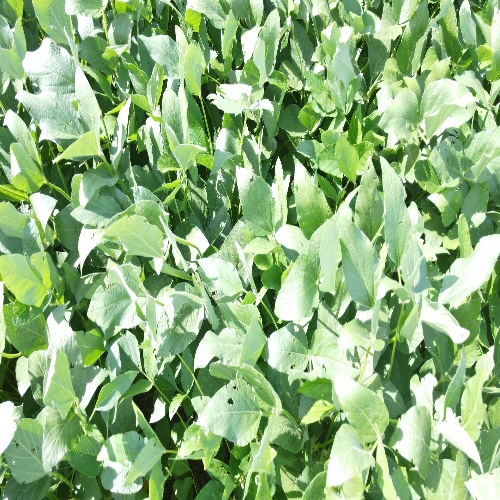
Label: Caterpillar